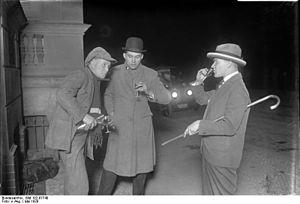
La culture de Weimar est le développement des arts et des sciences en Allemagne pendant la République de Weimar, la période de l'entre-deux-guerres qui va entre la défaite allemande en 1918 et l'arrivée de Hitler au pouvoir en 1933. Le Berlin des années 1920 était au centre de la culture de Weimar. Bien que ne faisant pas partie de la République de Weimar, certains auteurs incluent également l'Autriche, pays germanophone, et notamment Vienne, dans le cadre de la culture de Weimar.